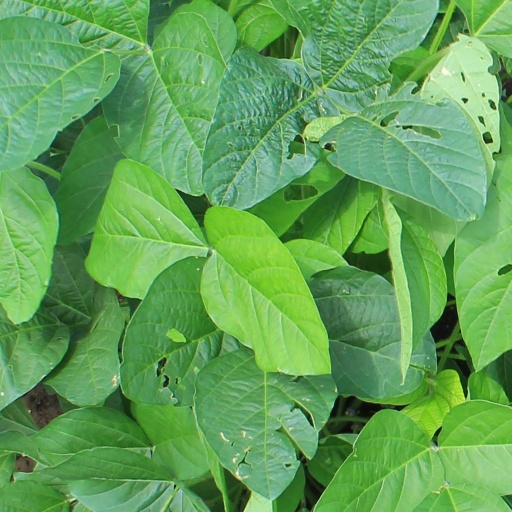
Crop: soybean